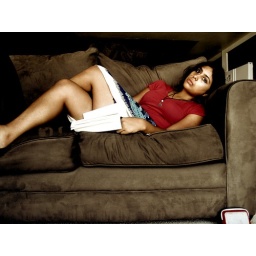
At my friends beach house in Ventura. THe lighting was just so lovely, I had to take something. =D